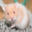
Label: hamster